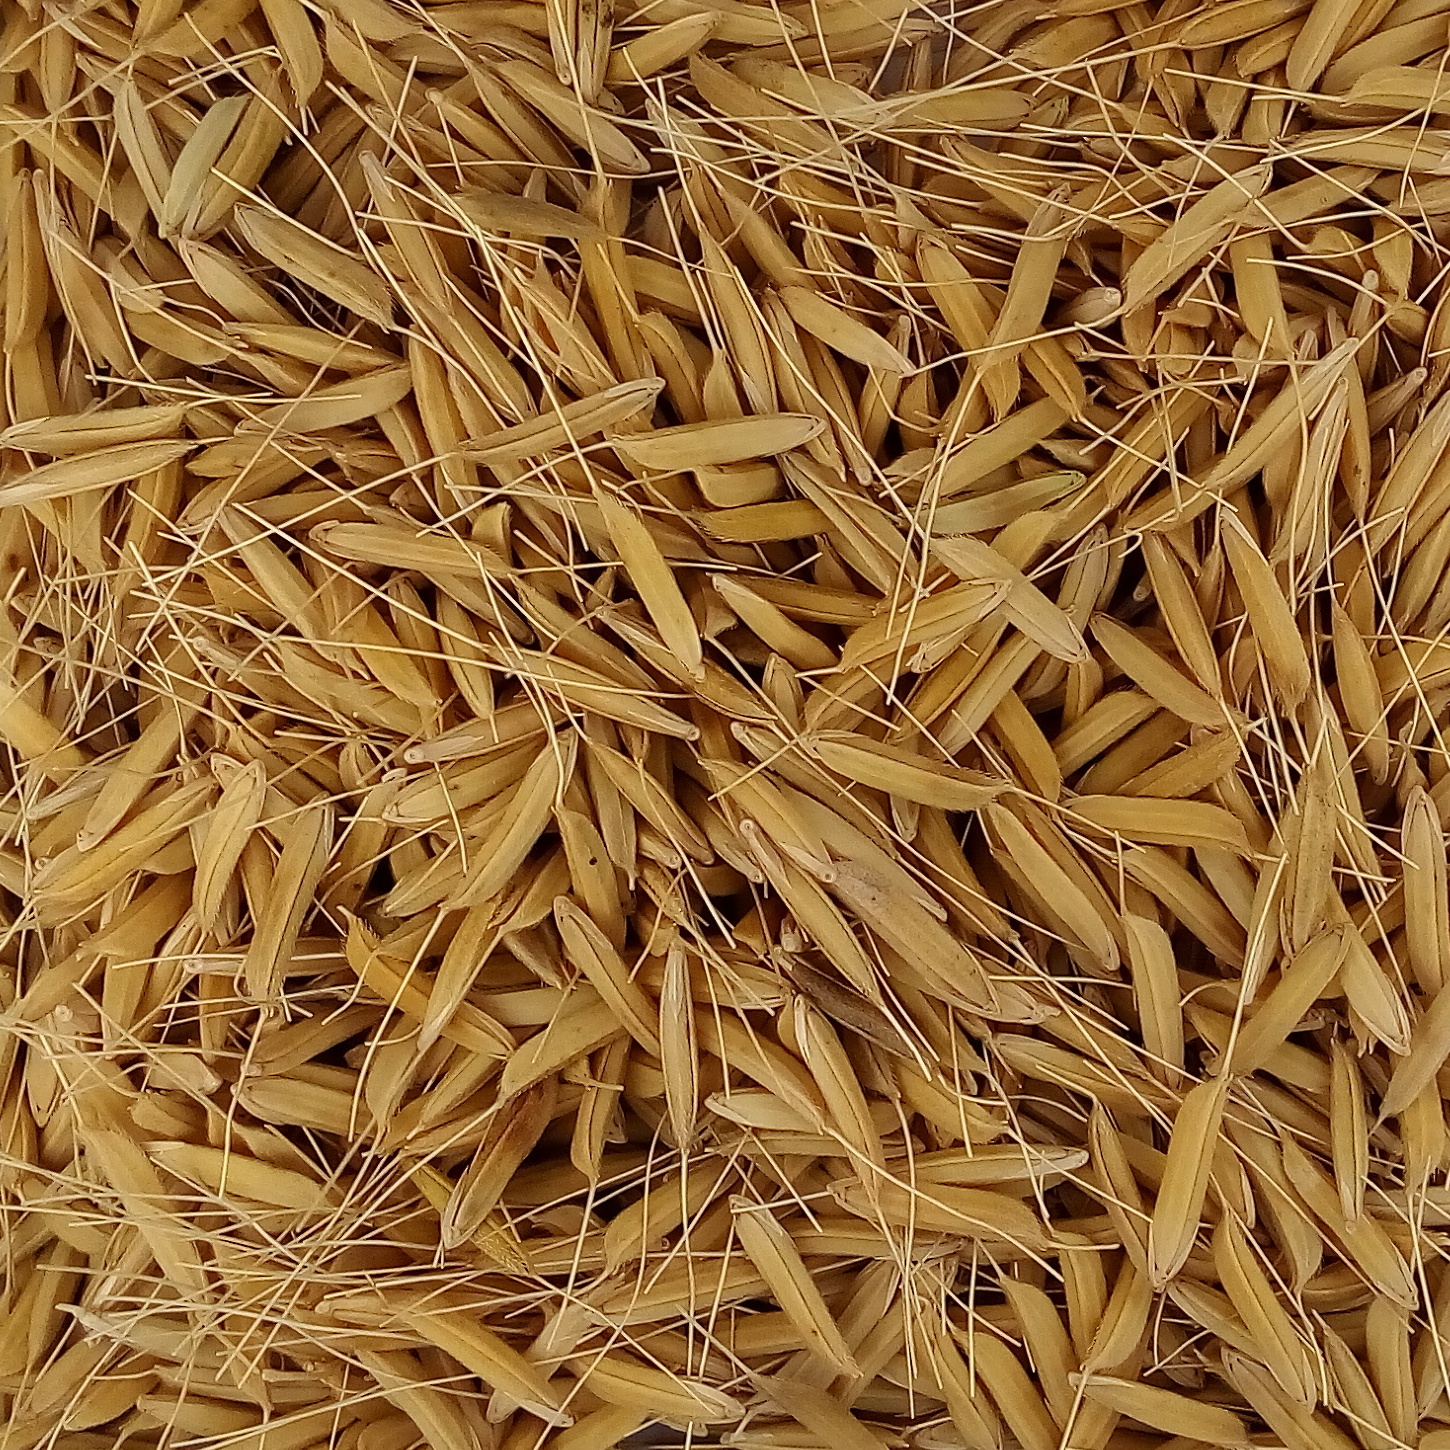
Rice seed variety: 1637